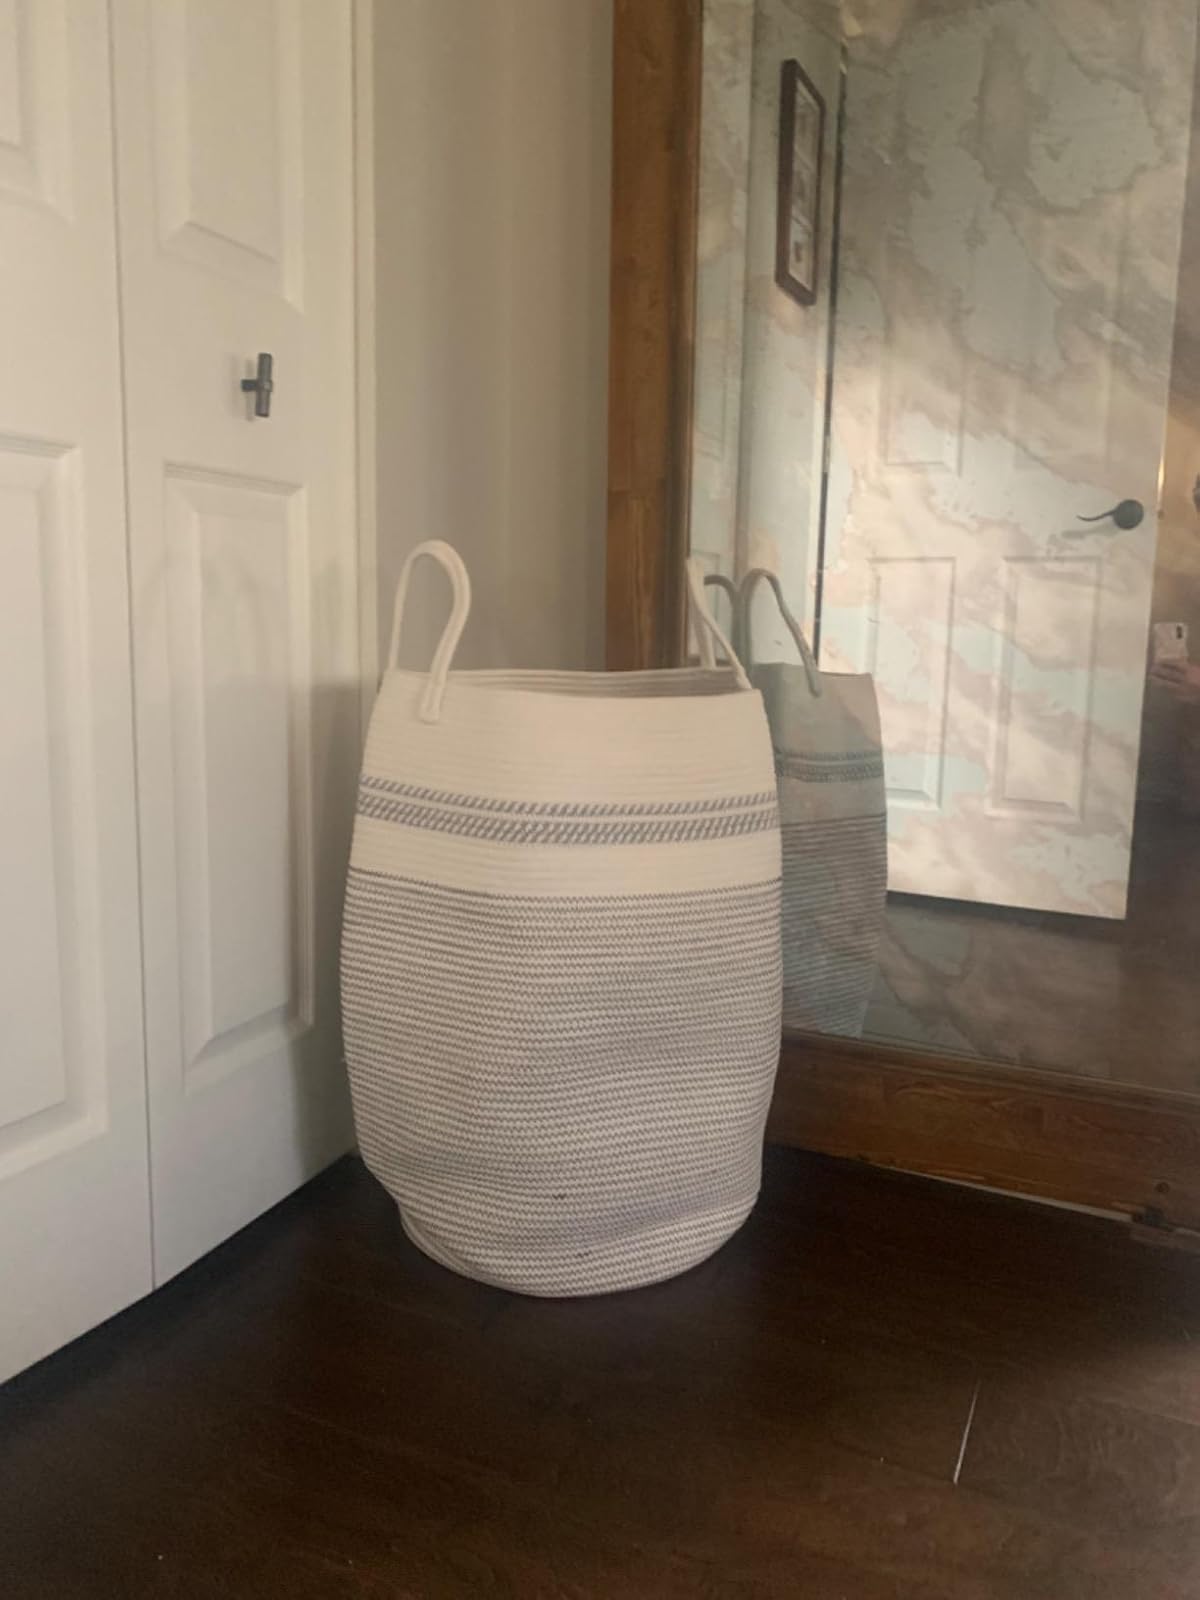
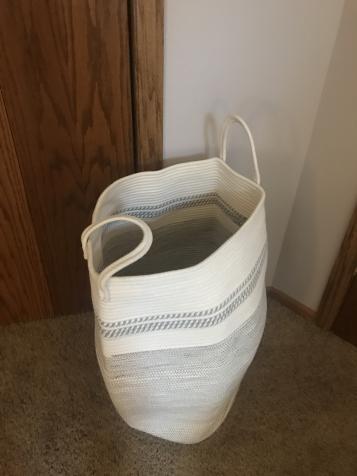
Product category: items_hamper
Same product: yes